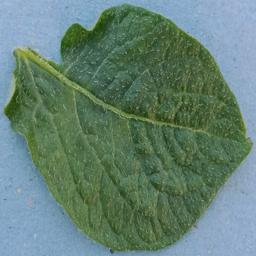
Etiqueta: Sana